2006 Montenegrin independence referendum

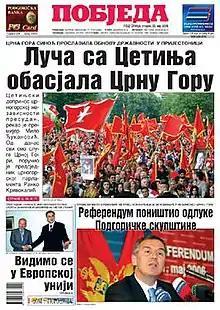
First page of "Pobjeda" on 22 May

Two organisations that were conducting a quick count, Montenegrin CDT and Serbian CeSID, had different projections of the referendum results. CeSID's initial projections gave the "yes" option a significant advantage, but as the evening progressed, they changed their projection and lowered the advantage of the "yes" option. This caused serious confusion among the general public and prompted journalists to challenge CeSID projections. After CeSID's announcement, thousands of people began to celebrate in the streets of every major city. However, after the CDT announcement, the public began to realize how close the result was.